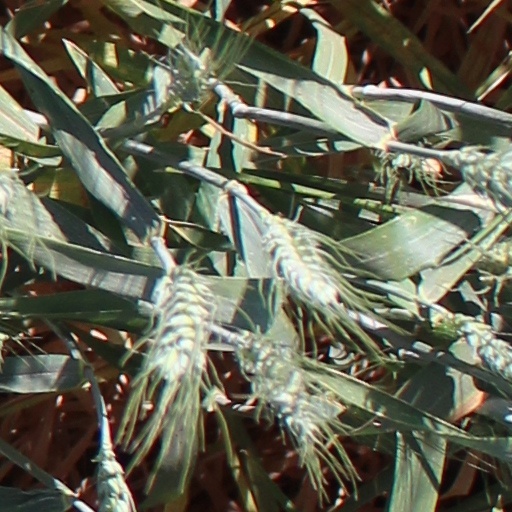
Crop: wheat